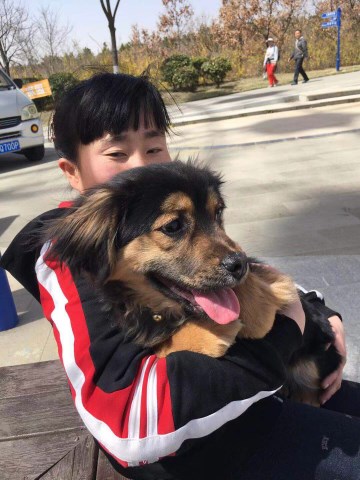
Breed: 3336-n000121-chinese_rural_dog